Approach and Landing Tests

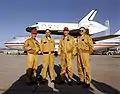
SCA crew - (L-R: McMurtry, Horton, Fulton, Young)

In addition to the two assigned Shuttle crews, who would alternate crewing the orbiter, a flight crew was attached to the Boeing 747 Shuttle Carrier Aircraft (SCA) for the entire program. This consisted of a captain and co-pilot, plus a pair of flight engineers: